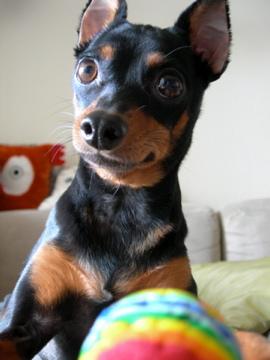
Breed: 561-n000127-miniature_pinscher